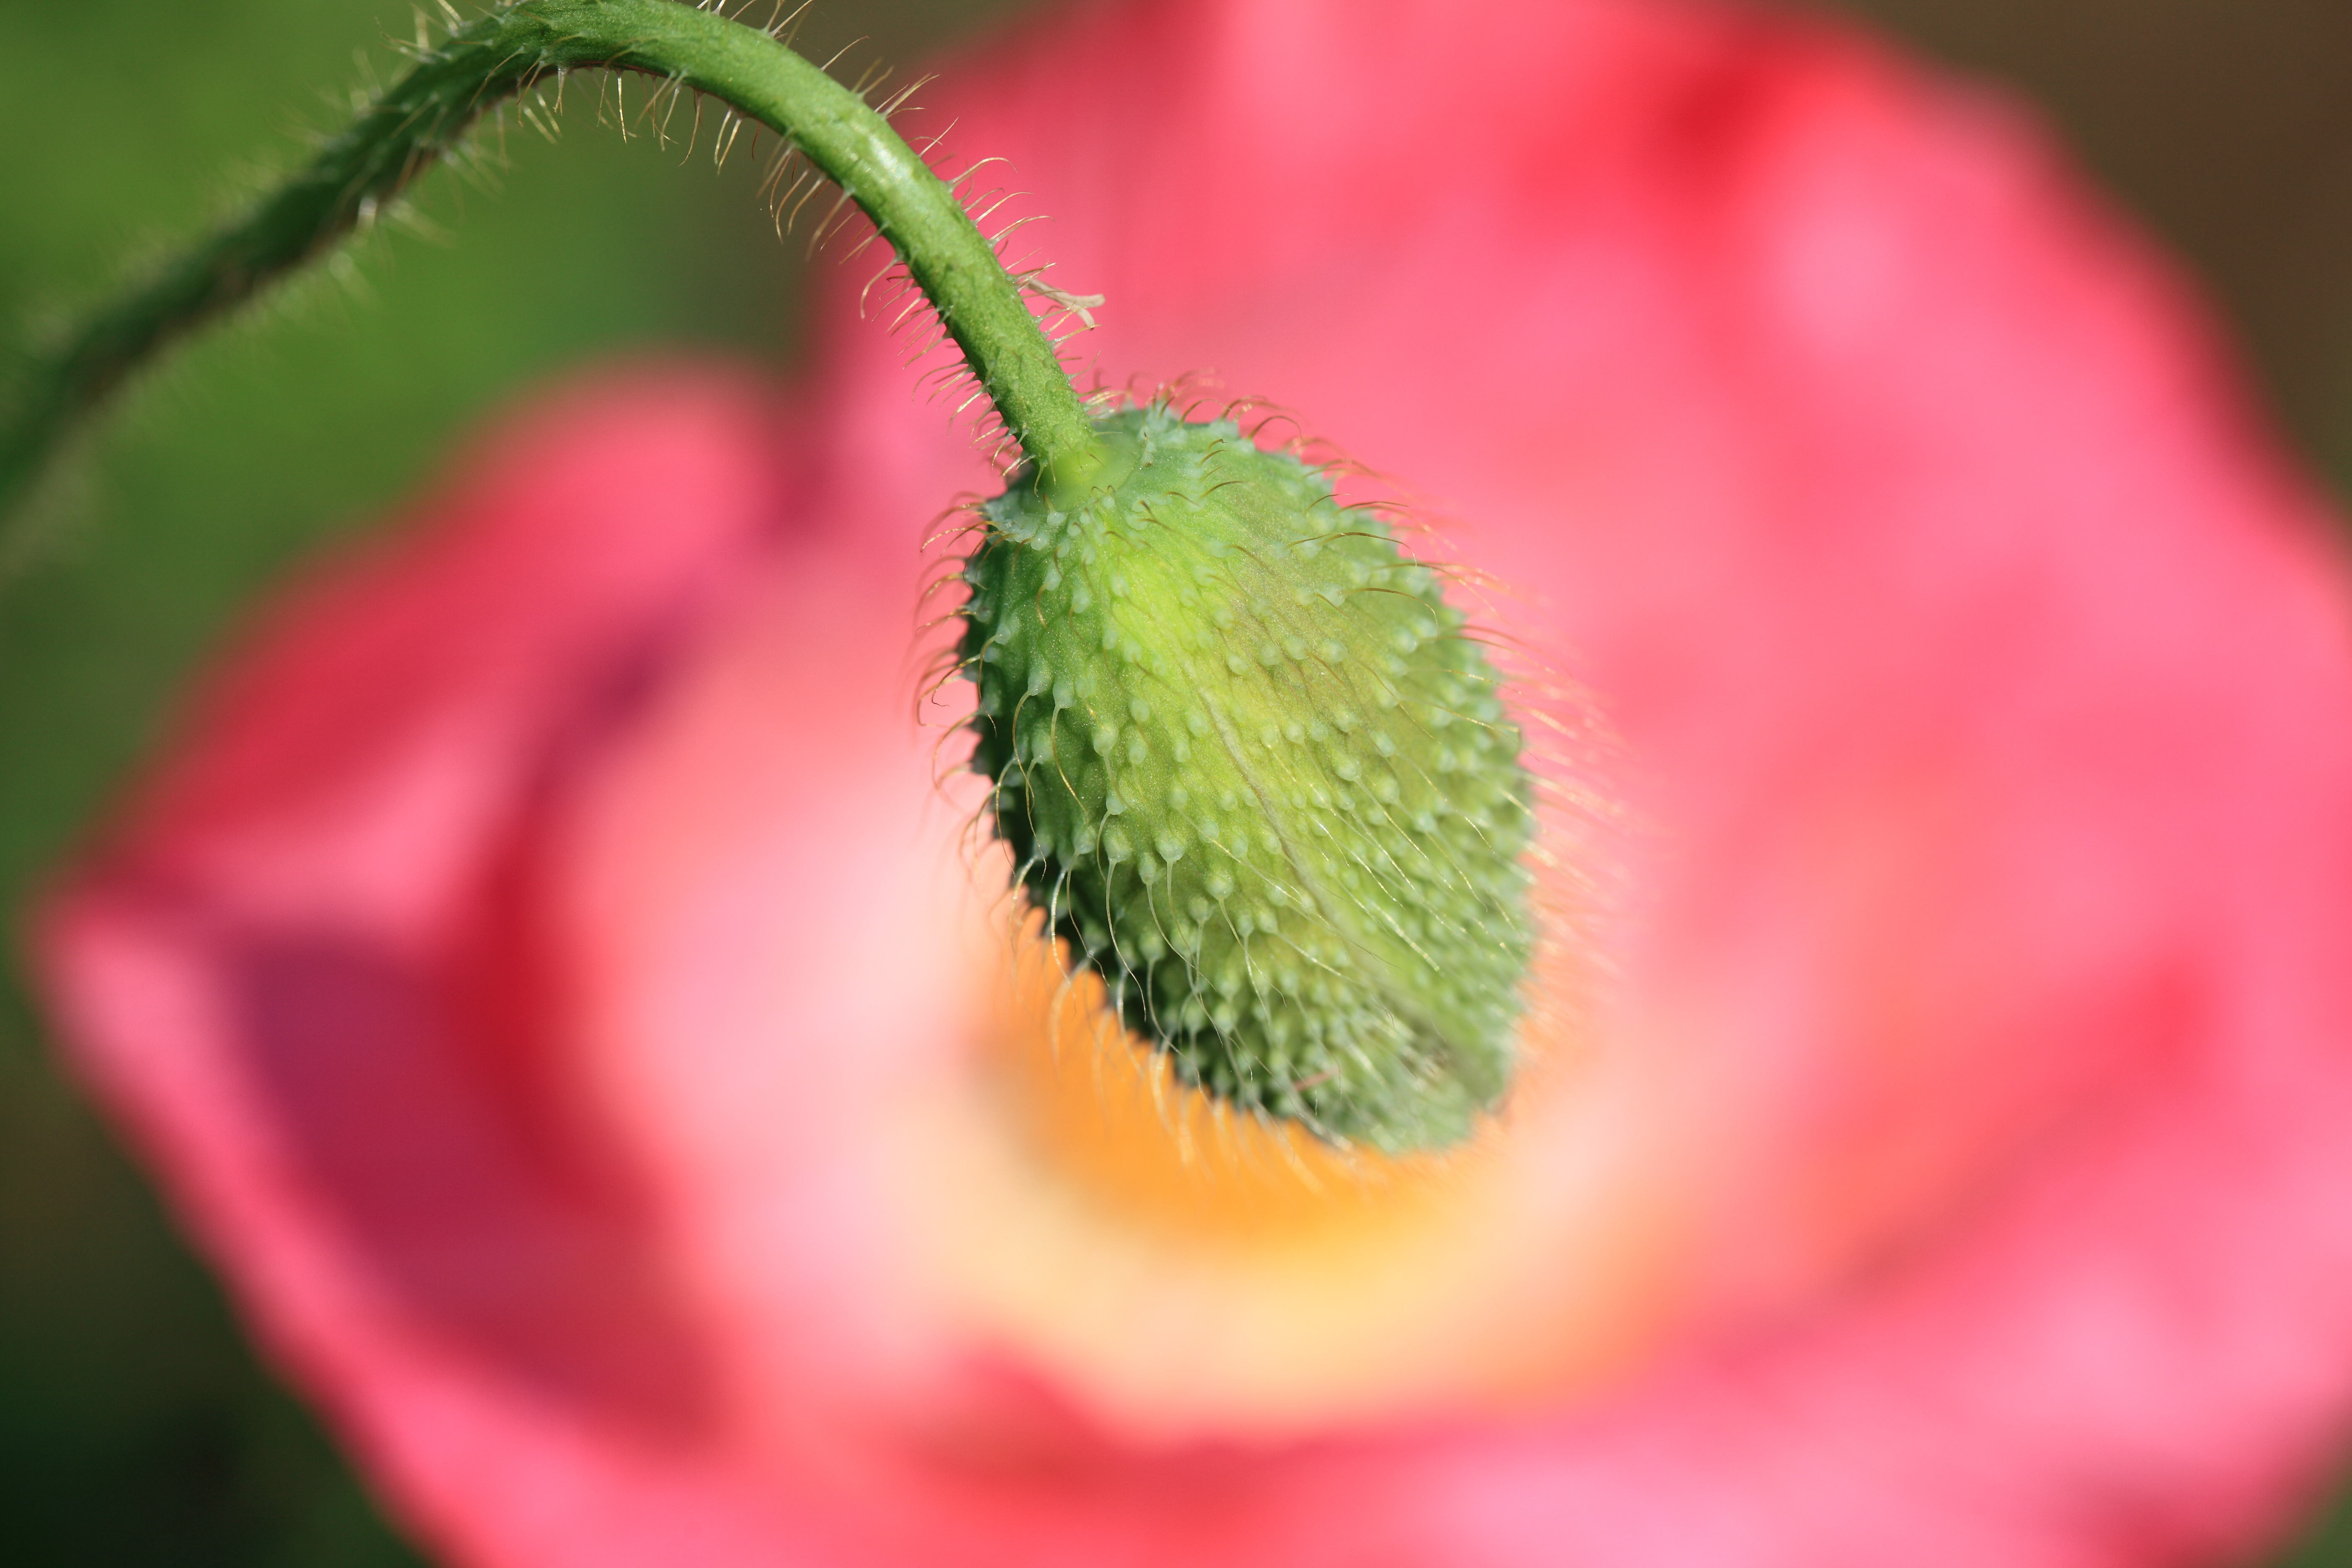
plant, photography, leaf, flower, petal, green, high, produce, corn, flora, close up, cool image, 5d, hires, poppy, bud, markii, hi, res, resolution, shirley, papaver, rhoeas, macro photography, flowering plant, plant stem, land plant